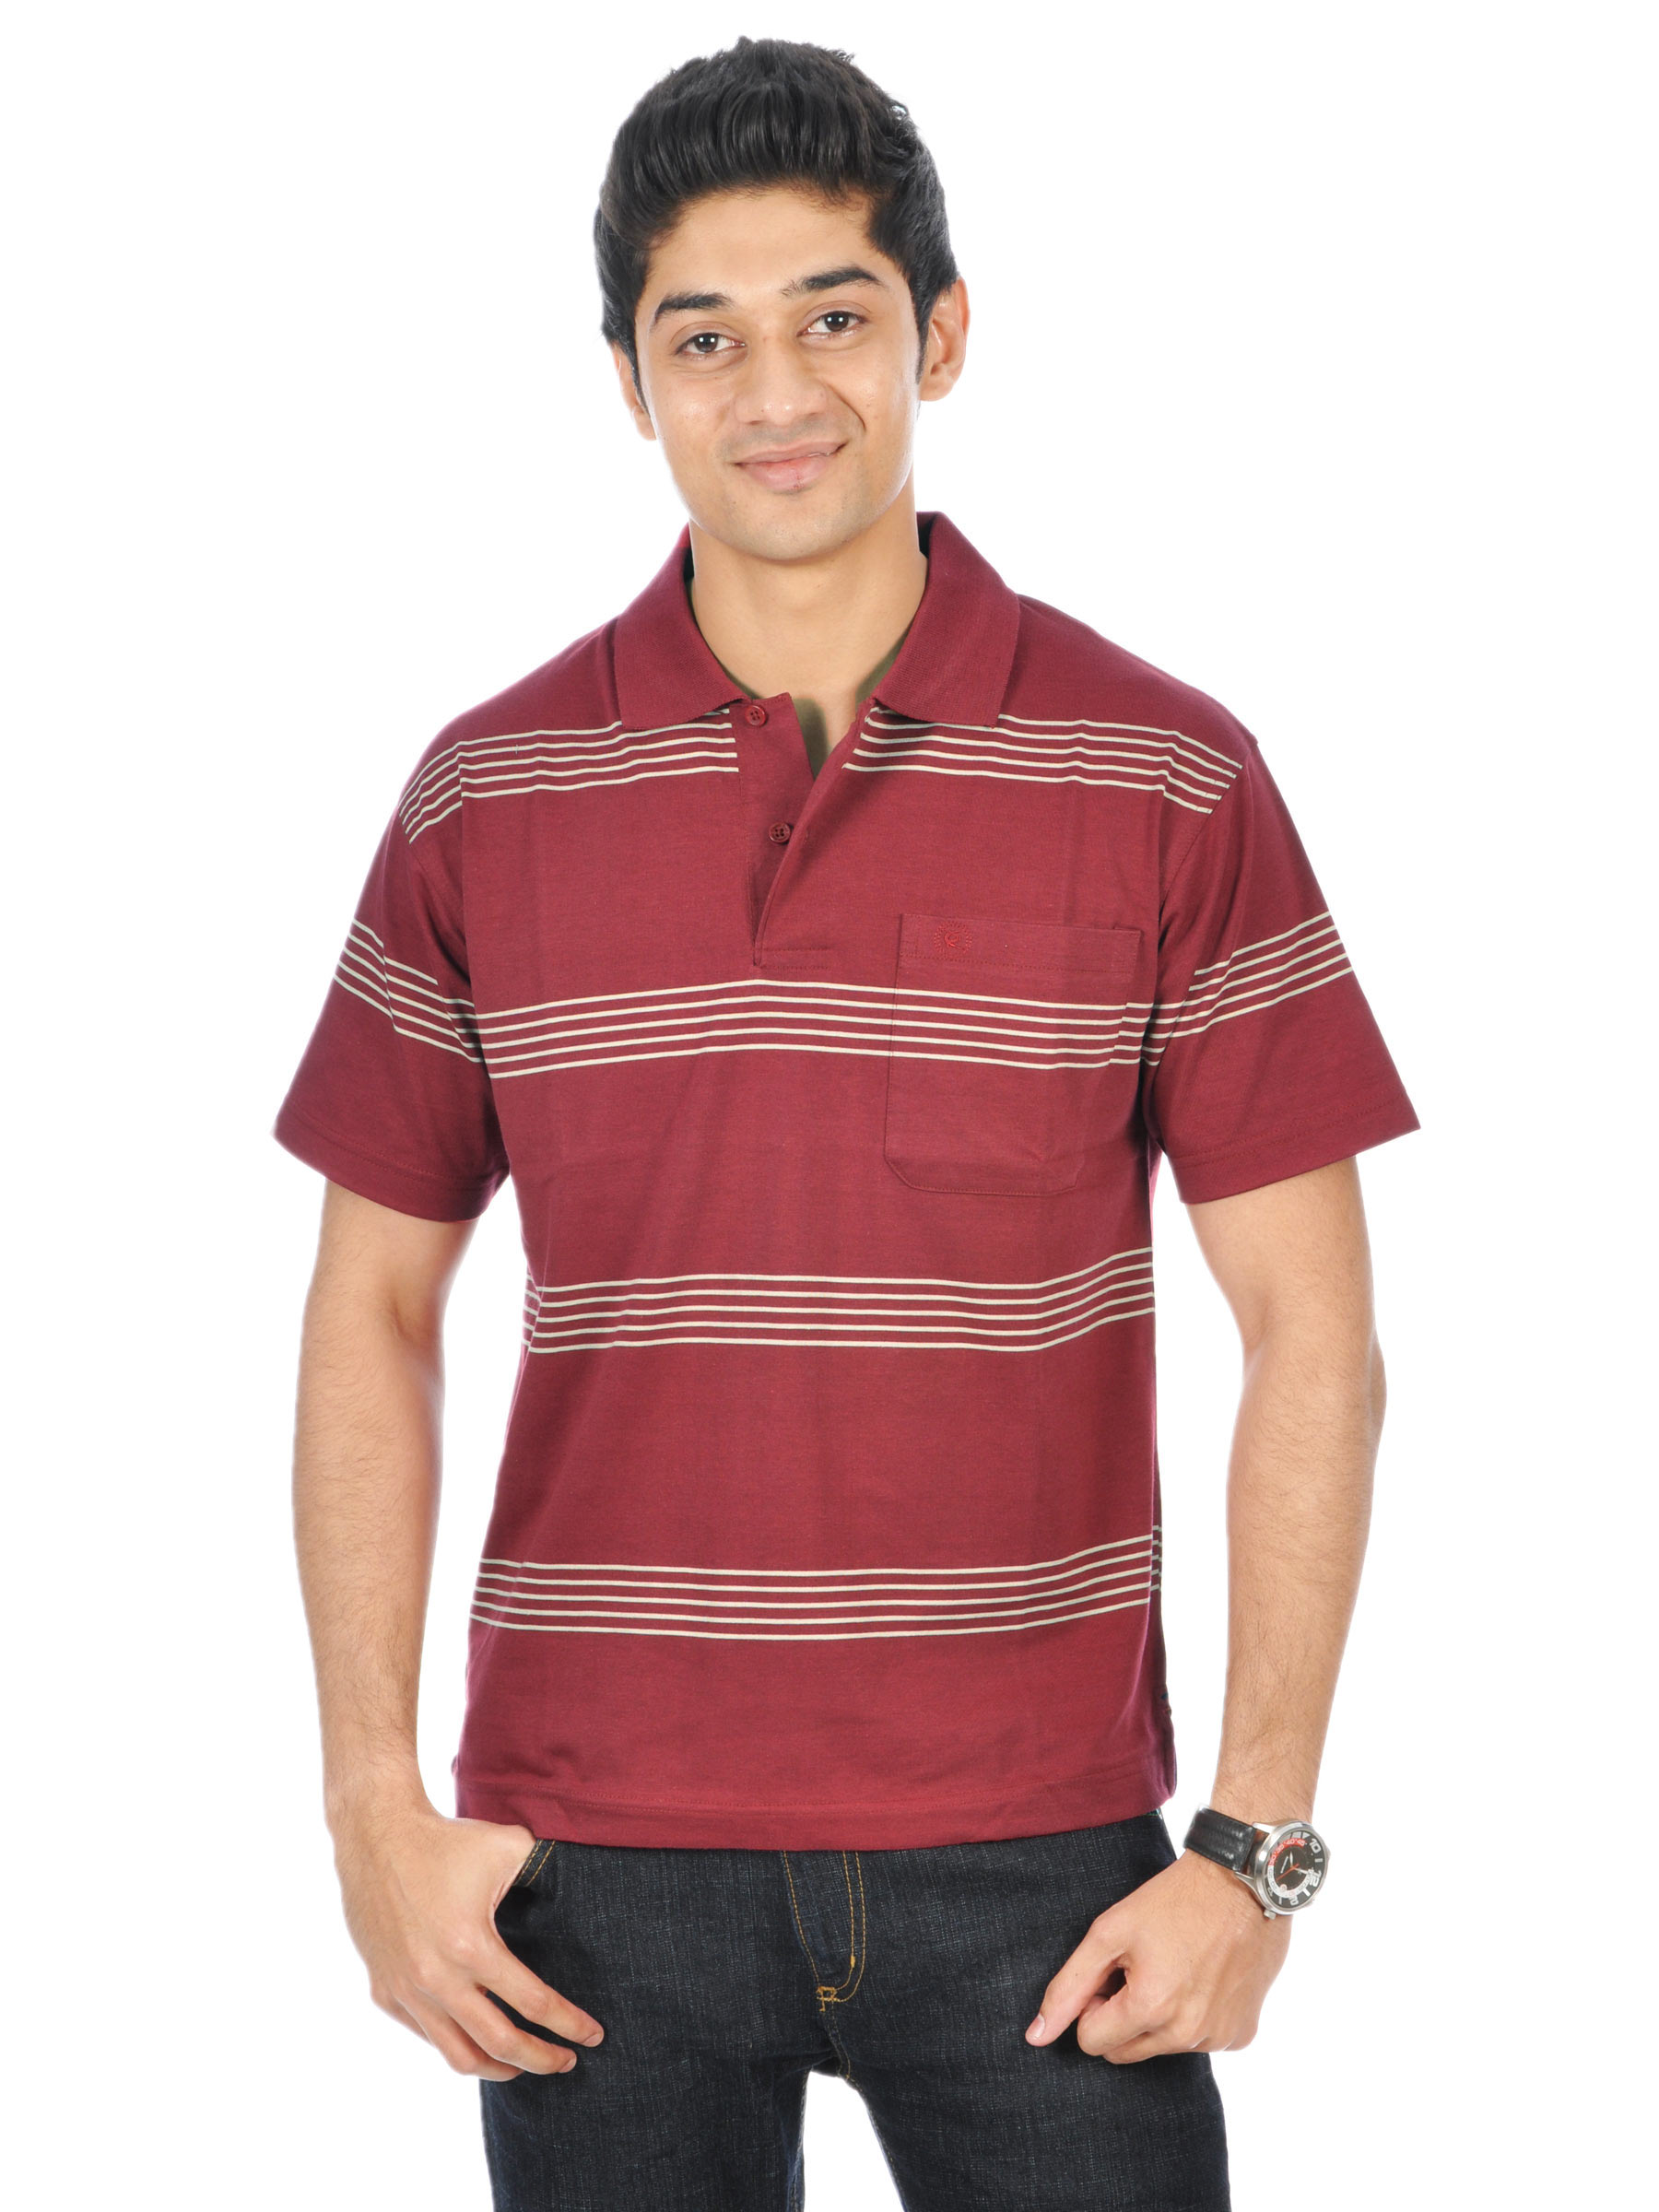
Classic Polo Men Ikon Maroon Polo Tshirts
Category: Apparel / Topwear / Tshirts
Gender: Men
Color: Maroon
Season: Fall 2011
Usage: Casual